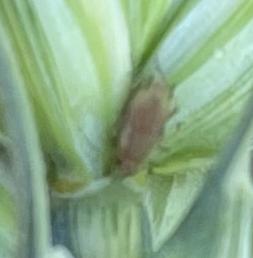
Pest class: english_grain_aphid